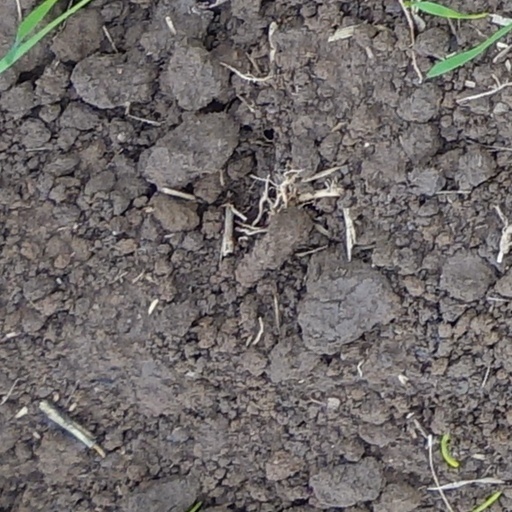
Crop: wheat